501st Heavy Panzer Battalion

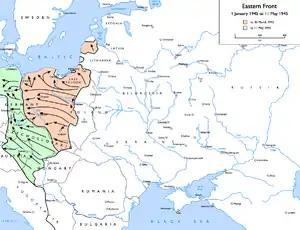
Soviet advances from 1 January 1945 to 7 May 1945:

On 12 March, the battalion joined the 256th infantry division in a counterattack north of Nipinzy; by the next day, the enemy forces were surrounded and destroyed. By 1 April, spare parts had been delivered and 27 tanks were operational.